Vadalur

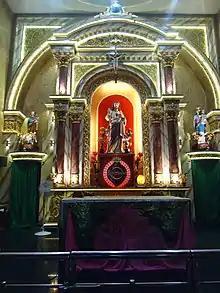
Sacred Heart Church, Vadalur

Satya Gnana Sabha is a major tourist and spiritual center in Vadalur. Vadular is also home to Iyyan Lake and the Sacred Heart Church. The NLC mines can be seen from the observation site in the Kattukollai area of Vadalur.